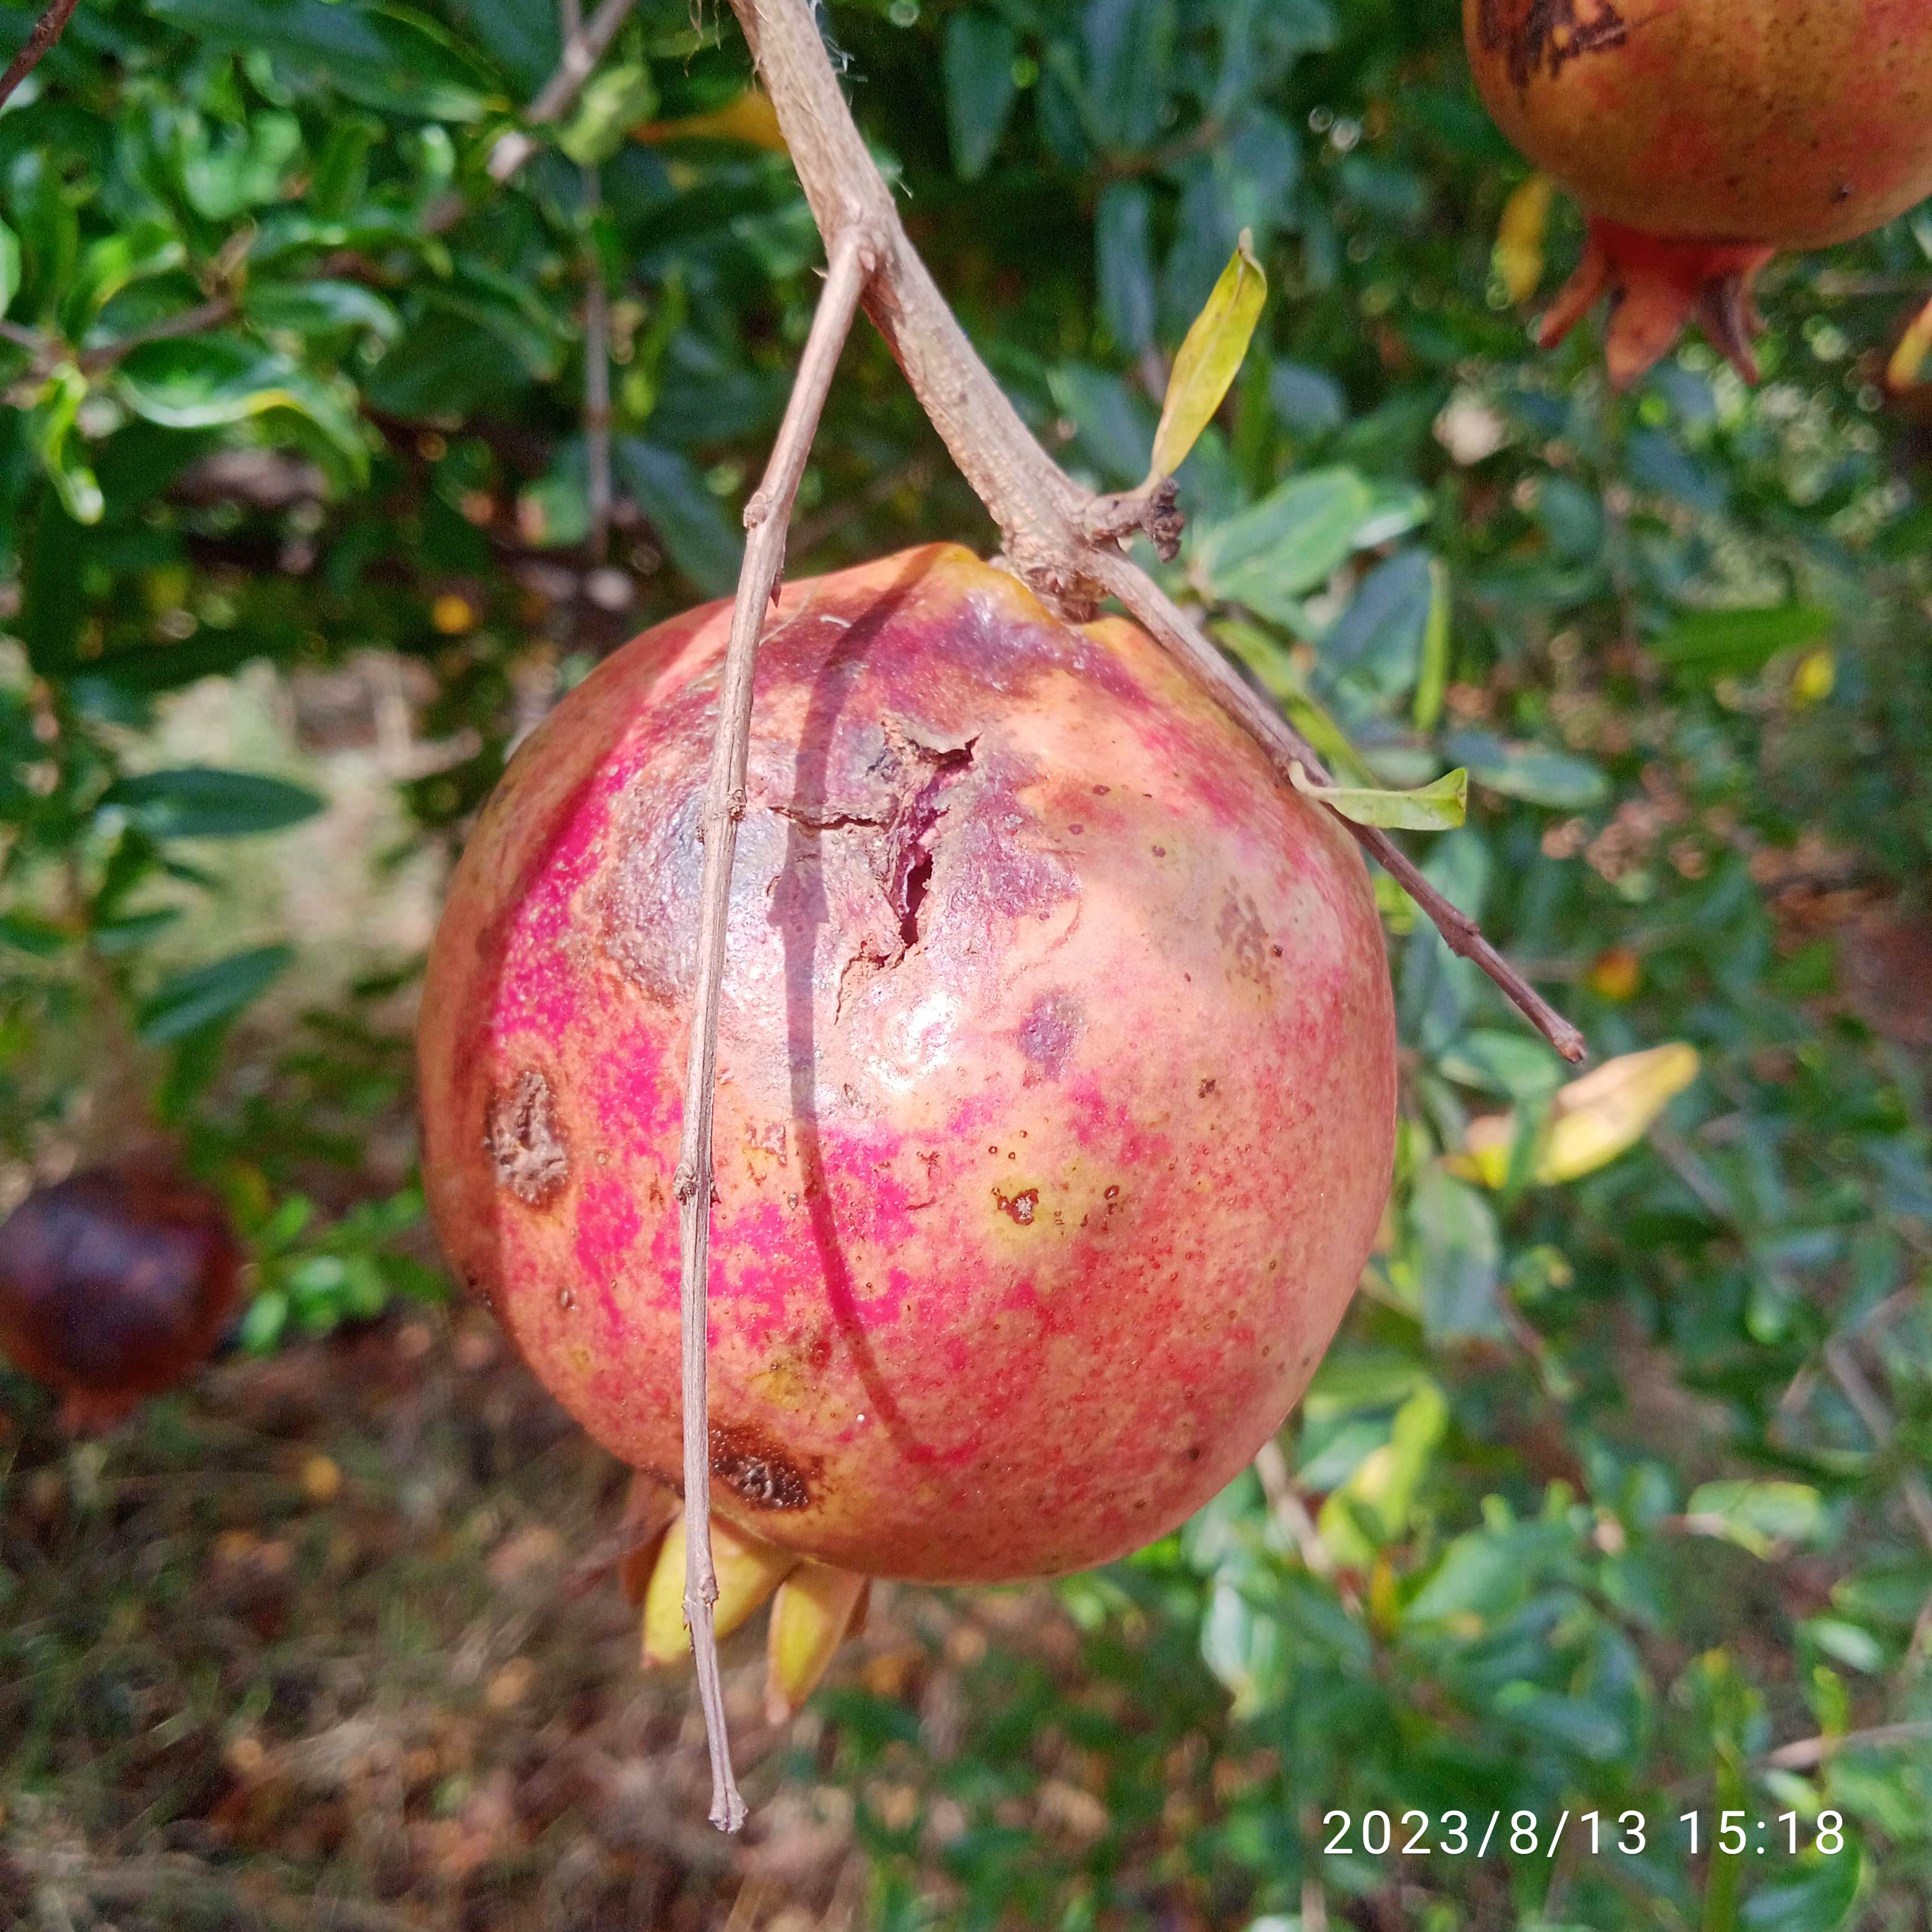
Label: Cercospora